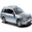
Label: automobile